Blastocystosis

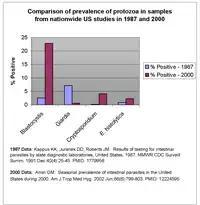
Percentage of stool samples from US states found to contain various protozoa in 1987 and 2000

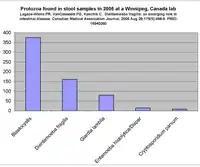
Number of stool samples from Canadian lab found to contain various protozoa in 2005

Like other protozoal infections, the prevalence of "Blastocystis" infection varies depending on the area investigated and the population selected. A number of different species groups of "Blastocystis" infect humans, with some being reported to cause disease while others do not. To date, surveys have not distinguished between different types of "Blastocystis" in humans, so the significance of findings may be difficult to evaluate. Developing countries have been reported to have higher incidences, but recent studies suggest that symptomatic infection with "Blastocystis" may be prevalent in certain industrialized countries, as well.